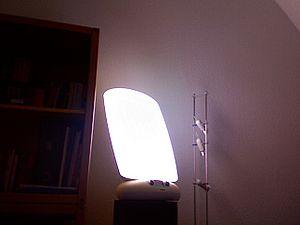
La luminothérapie est un traitement psychiatrique proposé pour la dépression, les troubles du rythme circadien et l'insomnie. Elle consiste à exposer les yeux à une lumière d'intensité et de spectre lumineux spécifique proche de la lumière solaire.